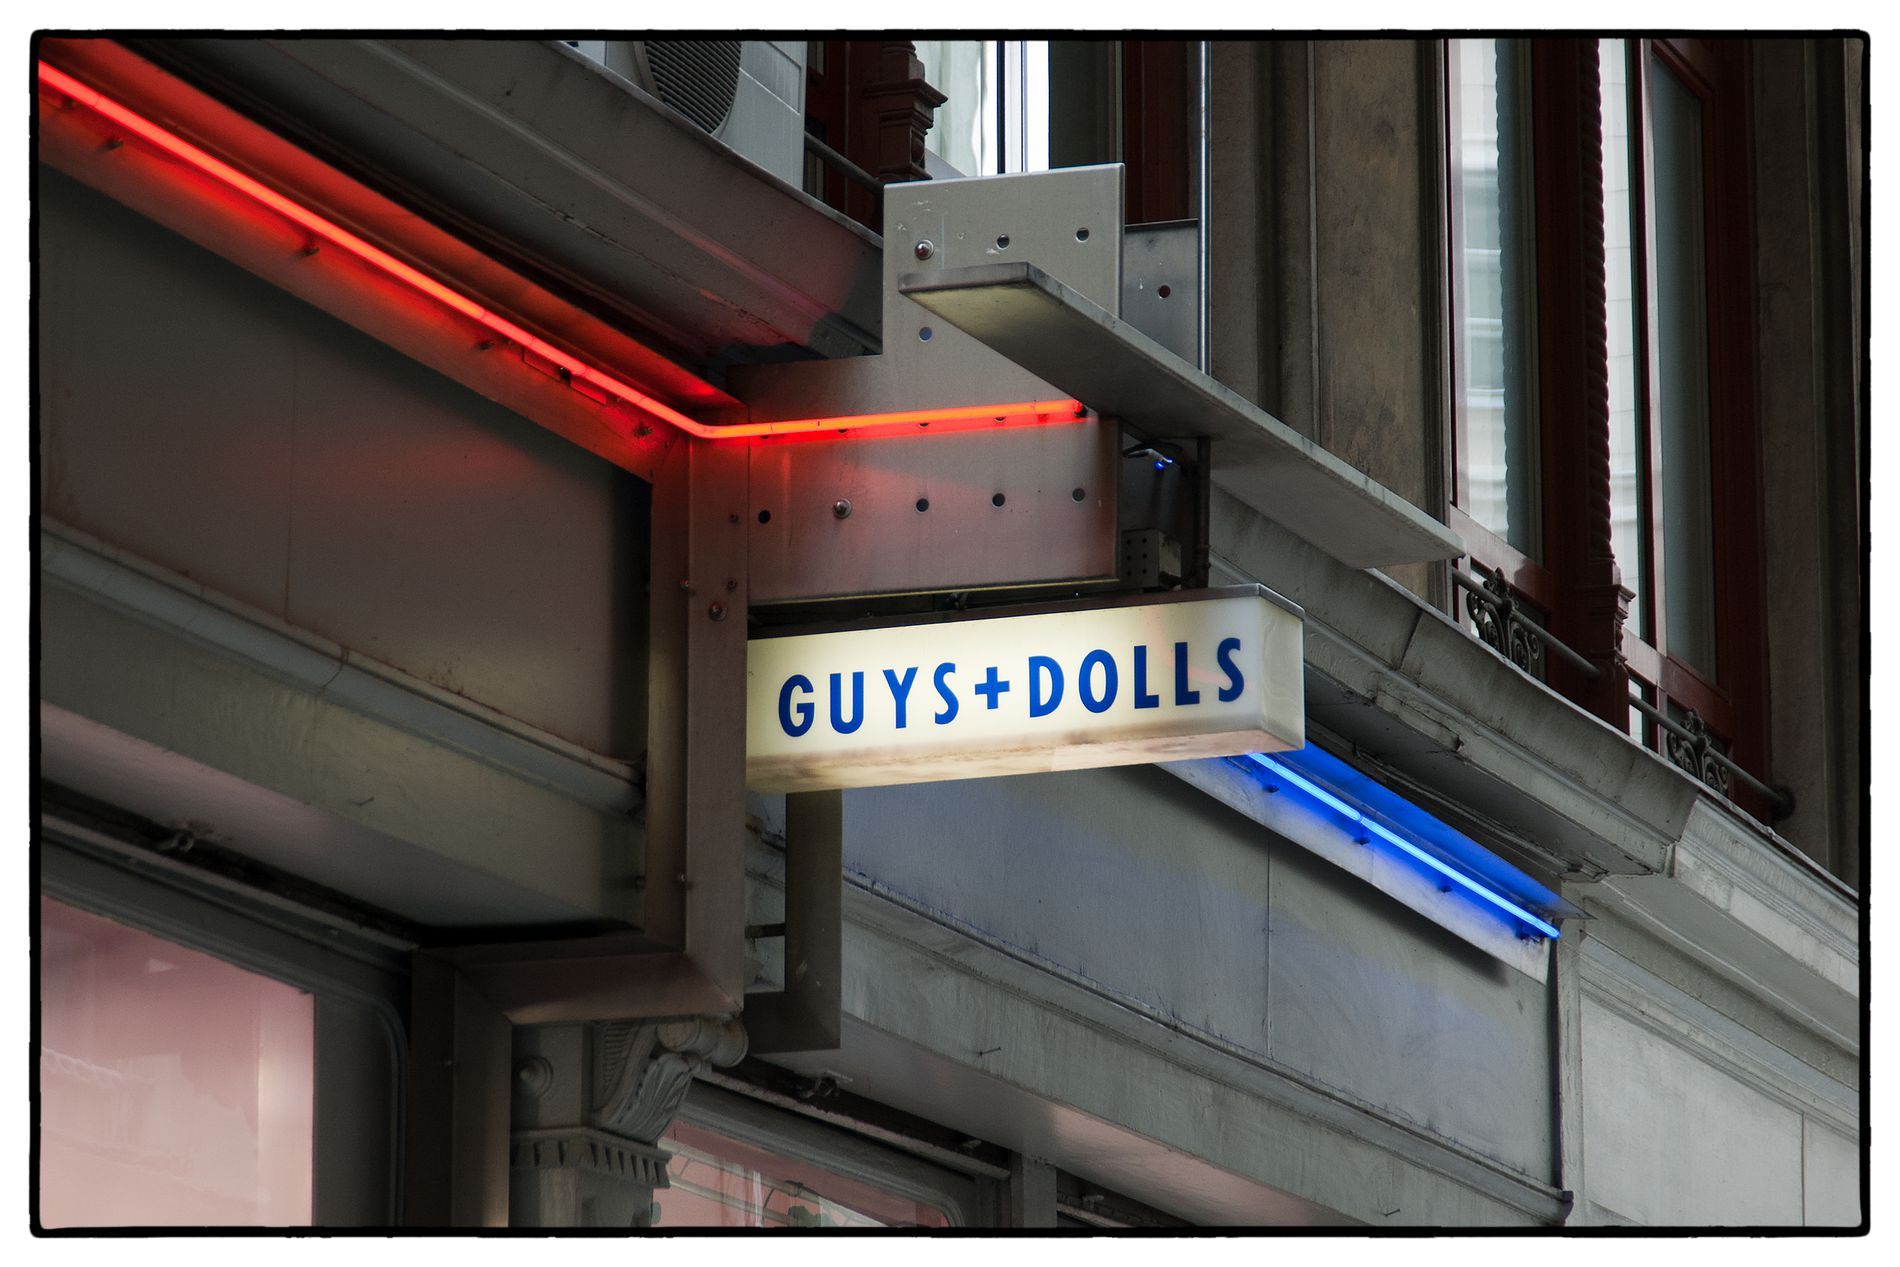
Public Restaurant
The image shows a sign belonging to a restaurant. the sign contains "Guys + Dolls" in blue text. the sign is in a rectangle shape. above the sign there is a red neon light, and next to it there is a blue neon light. the restaurant with windows and architectural shape shows in the background along with white bars in the borders of the photo.
A close-up shot taken from a low angle shows the restaurant and its sign decorated with neon lights. The mood is welcoming and inviting. The deep blue neon sign contrasts sharply with the red lighting, while the neutral tones of the building contrast with the white bars, adding balance and creating an energetic mood.
Labels: Light, Architecture, Building, Sign, Symbol, Neon, Indoors, Restaurant, Handrail, Shop, City, Computer Hardware, Electronics, Hardware, Monitor, Screen, Lighting, Logo, Railway, Terminal, Train, Train Station, Transportation, Vehicle, Urban, Text, Diner, Food, Shelf, White bars
Camera: NIKON CORPORATION NIKON D70
Aperture: F5.6
Exposure: 1/25 sec
ISO: 200
Focal length: 90.0 mm